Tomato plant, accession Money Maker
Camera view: horizontal (90 deg, fisheye); turntable rotation: 120 degrees
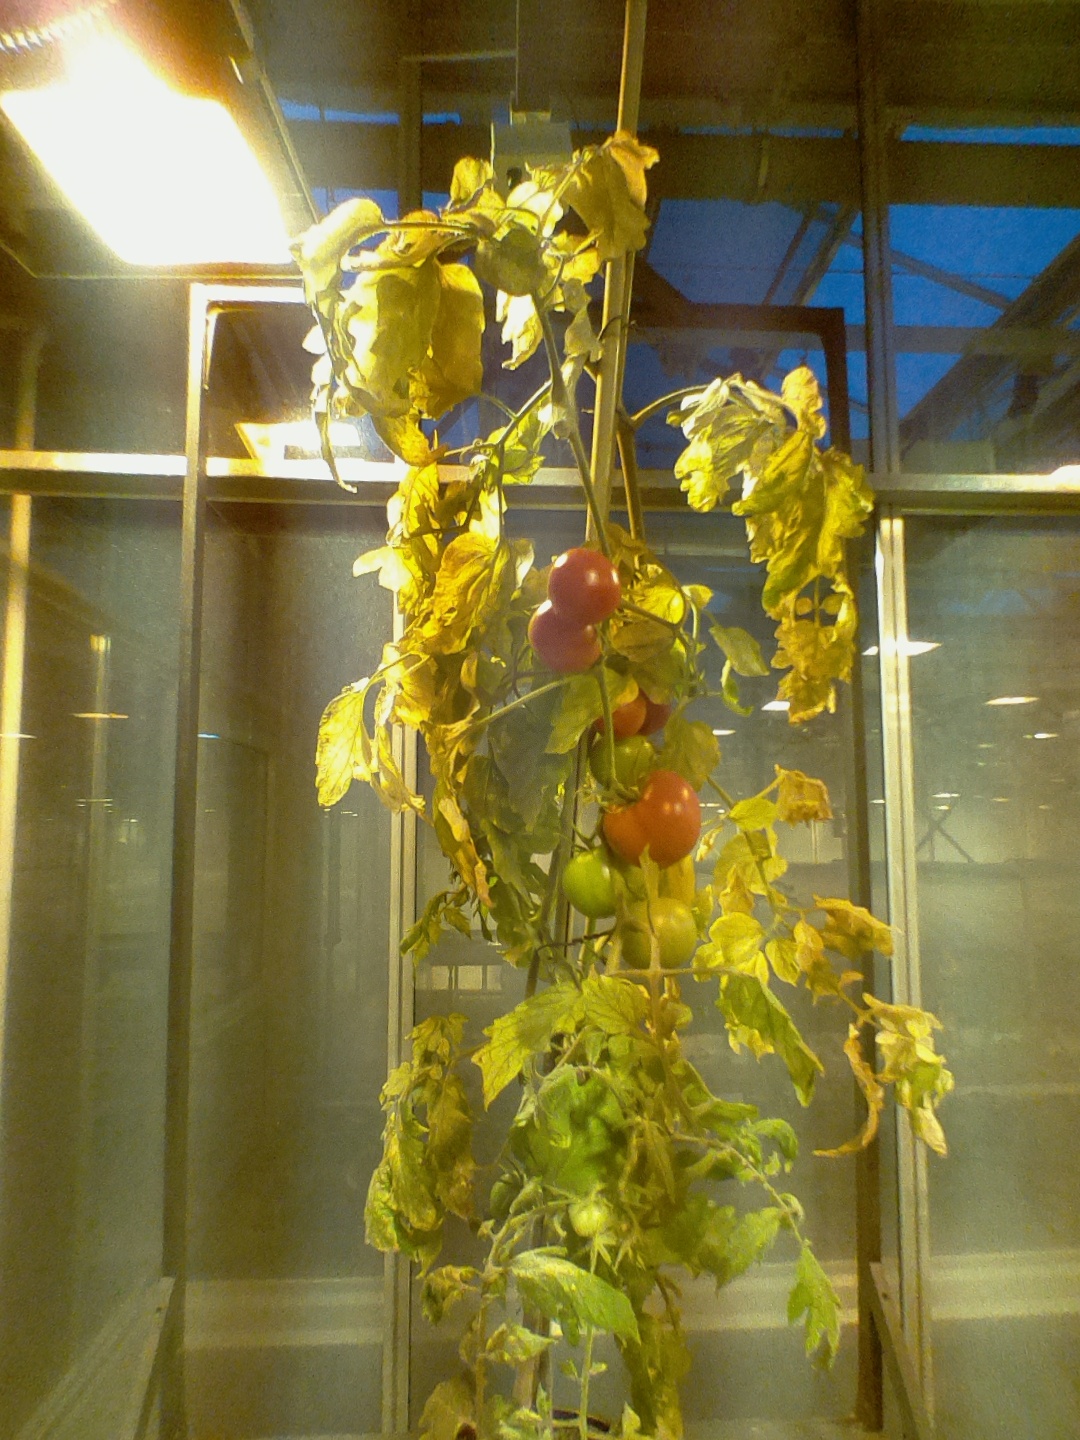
BBCH growth stage 85: 50%-60% of fruits show typical fully ripe color